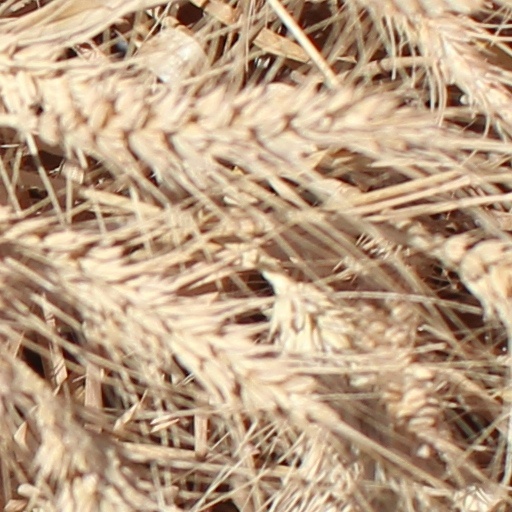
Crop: wheat